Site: brandenburg
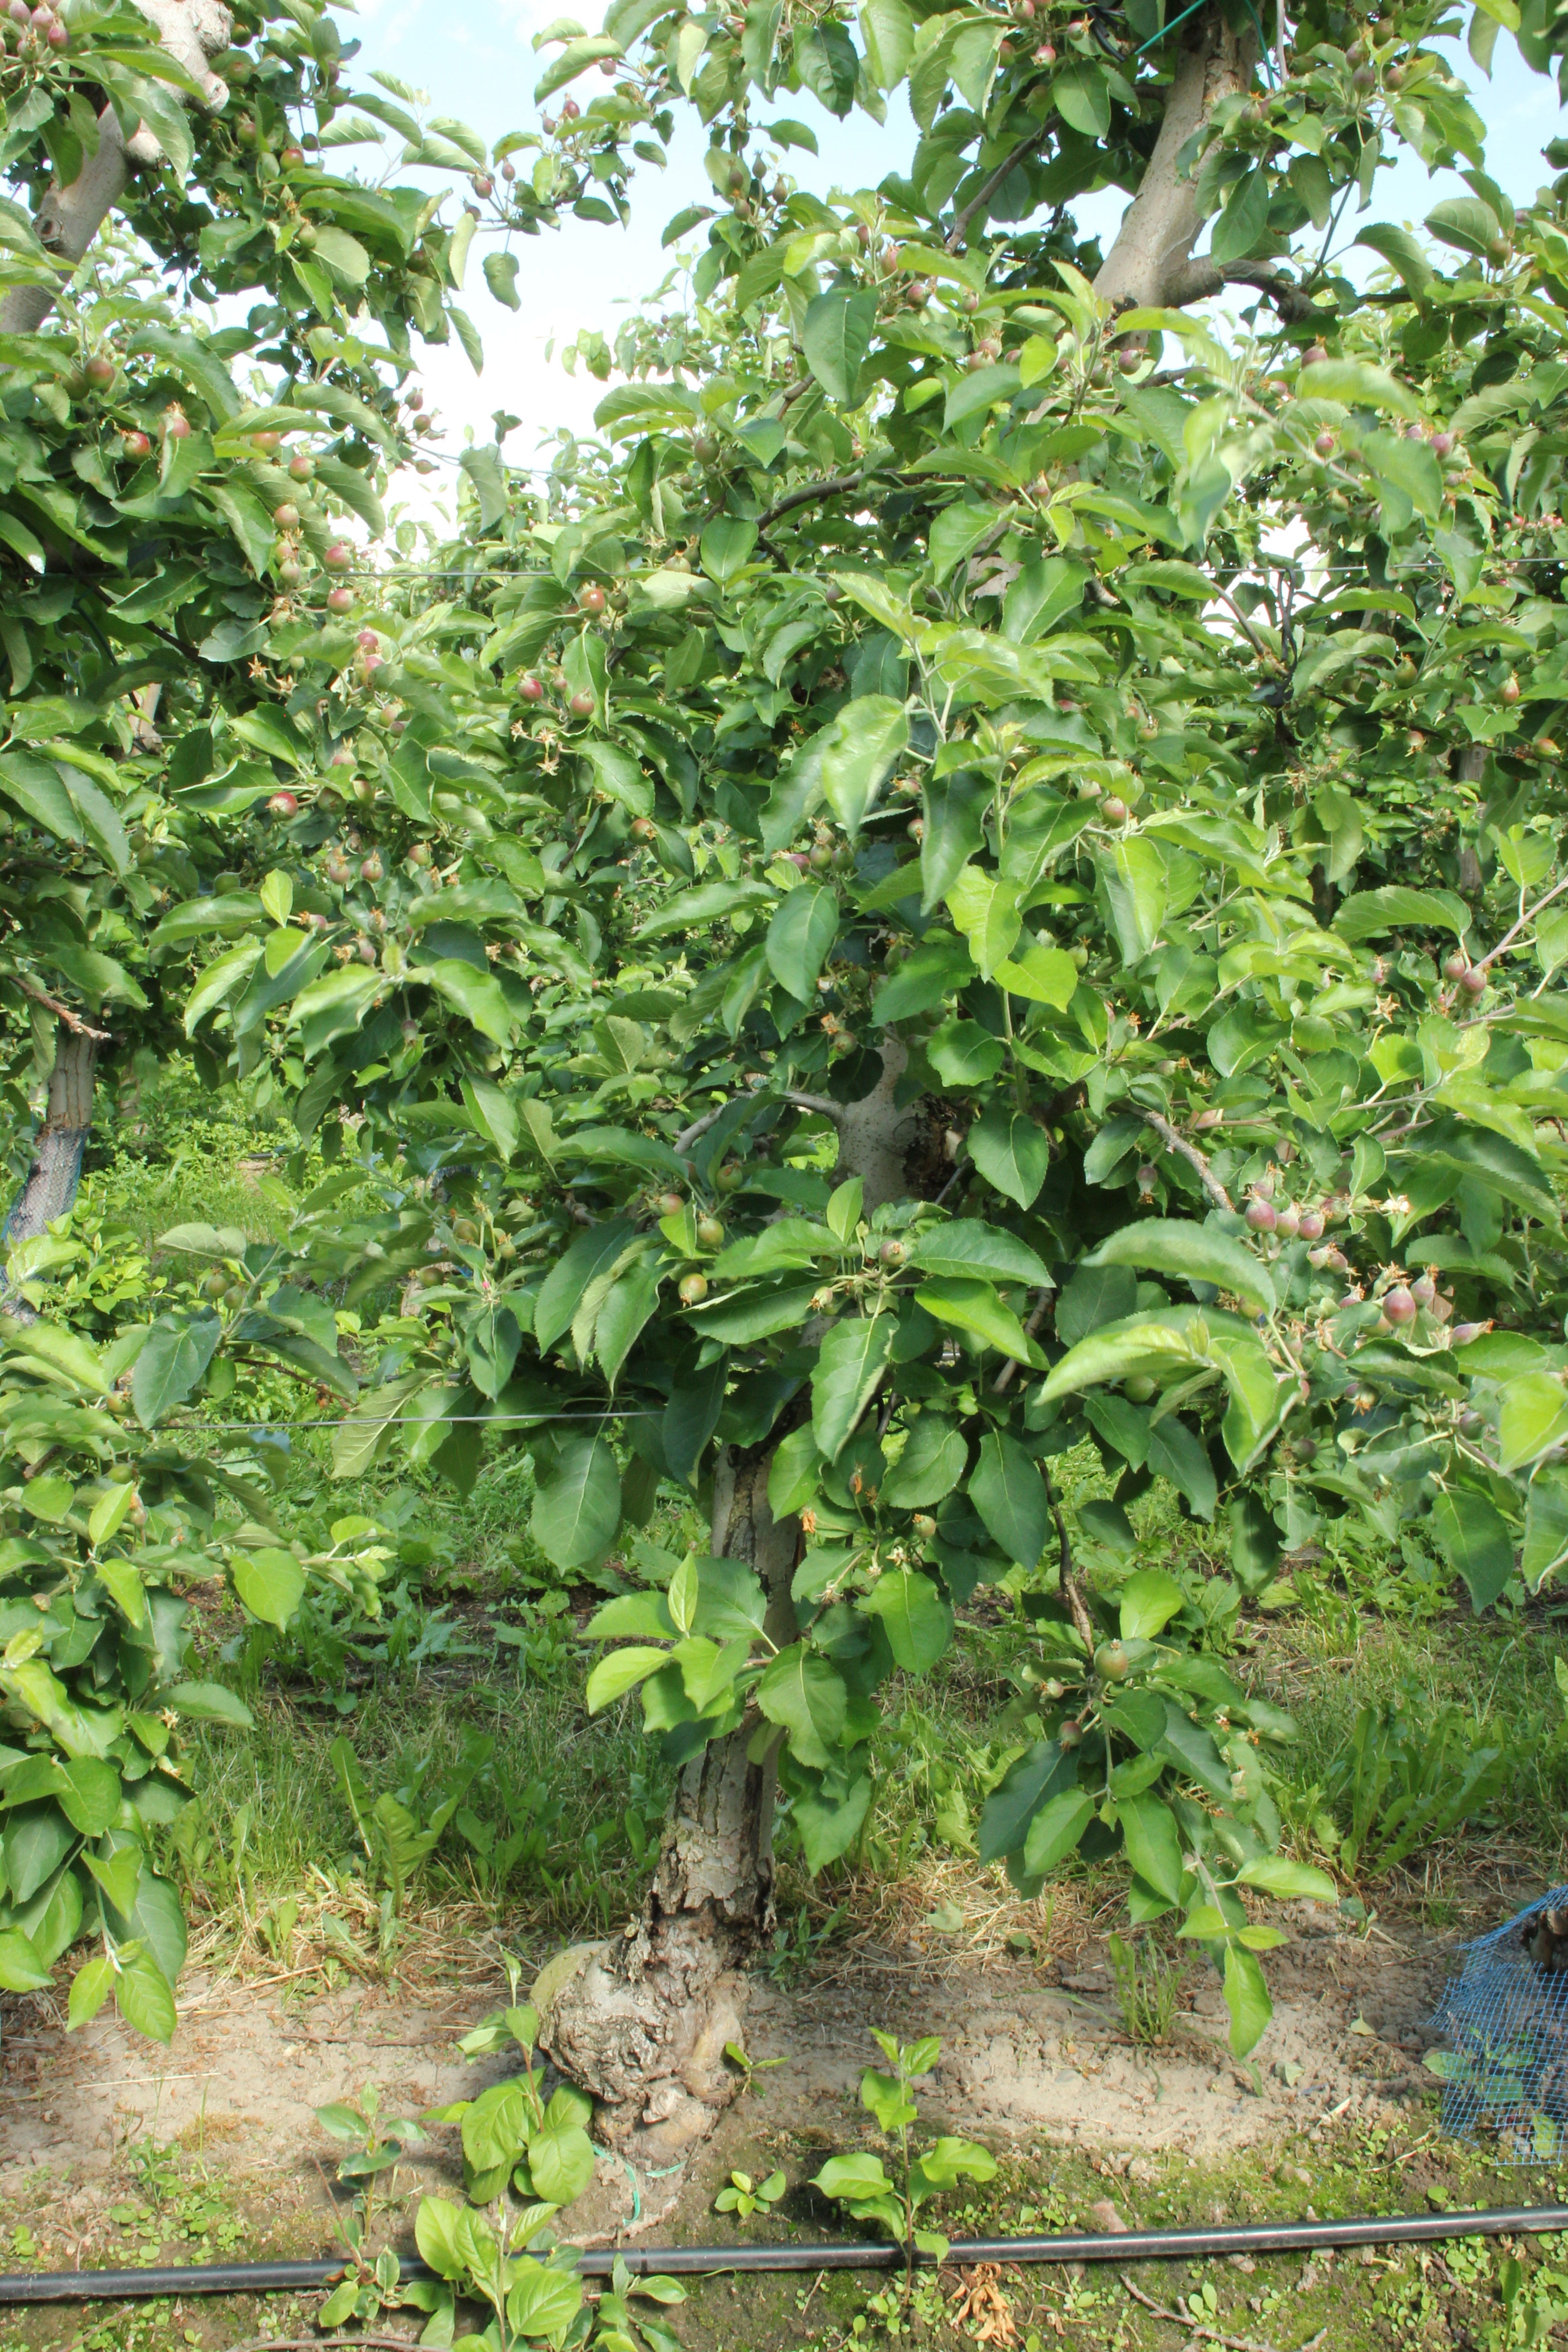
Growth stage (BBCH 72): Development of fruit